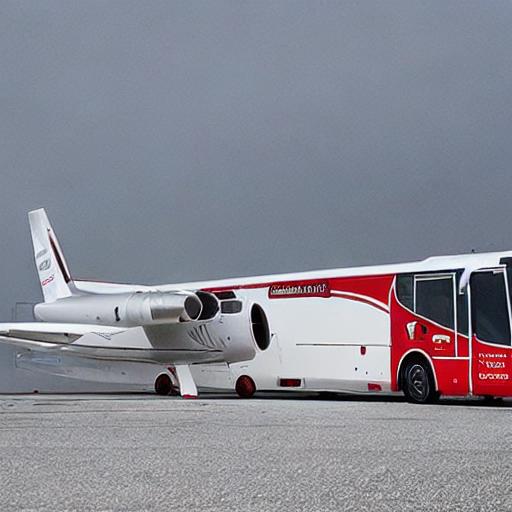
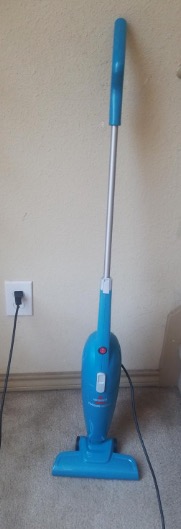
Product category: items_vacuum
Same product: no